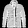
Label: Coat